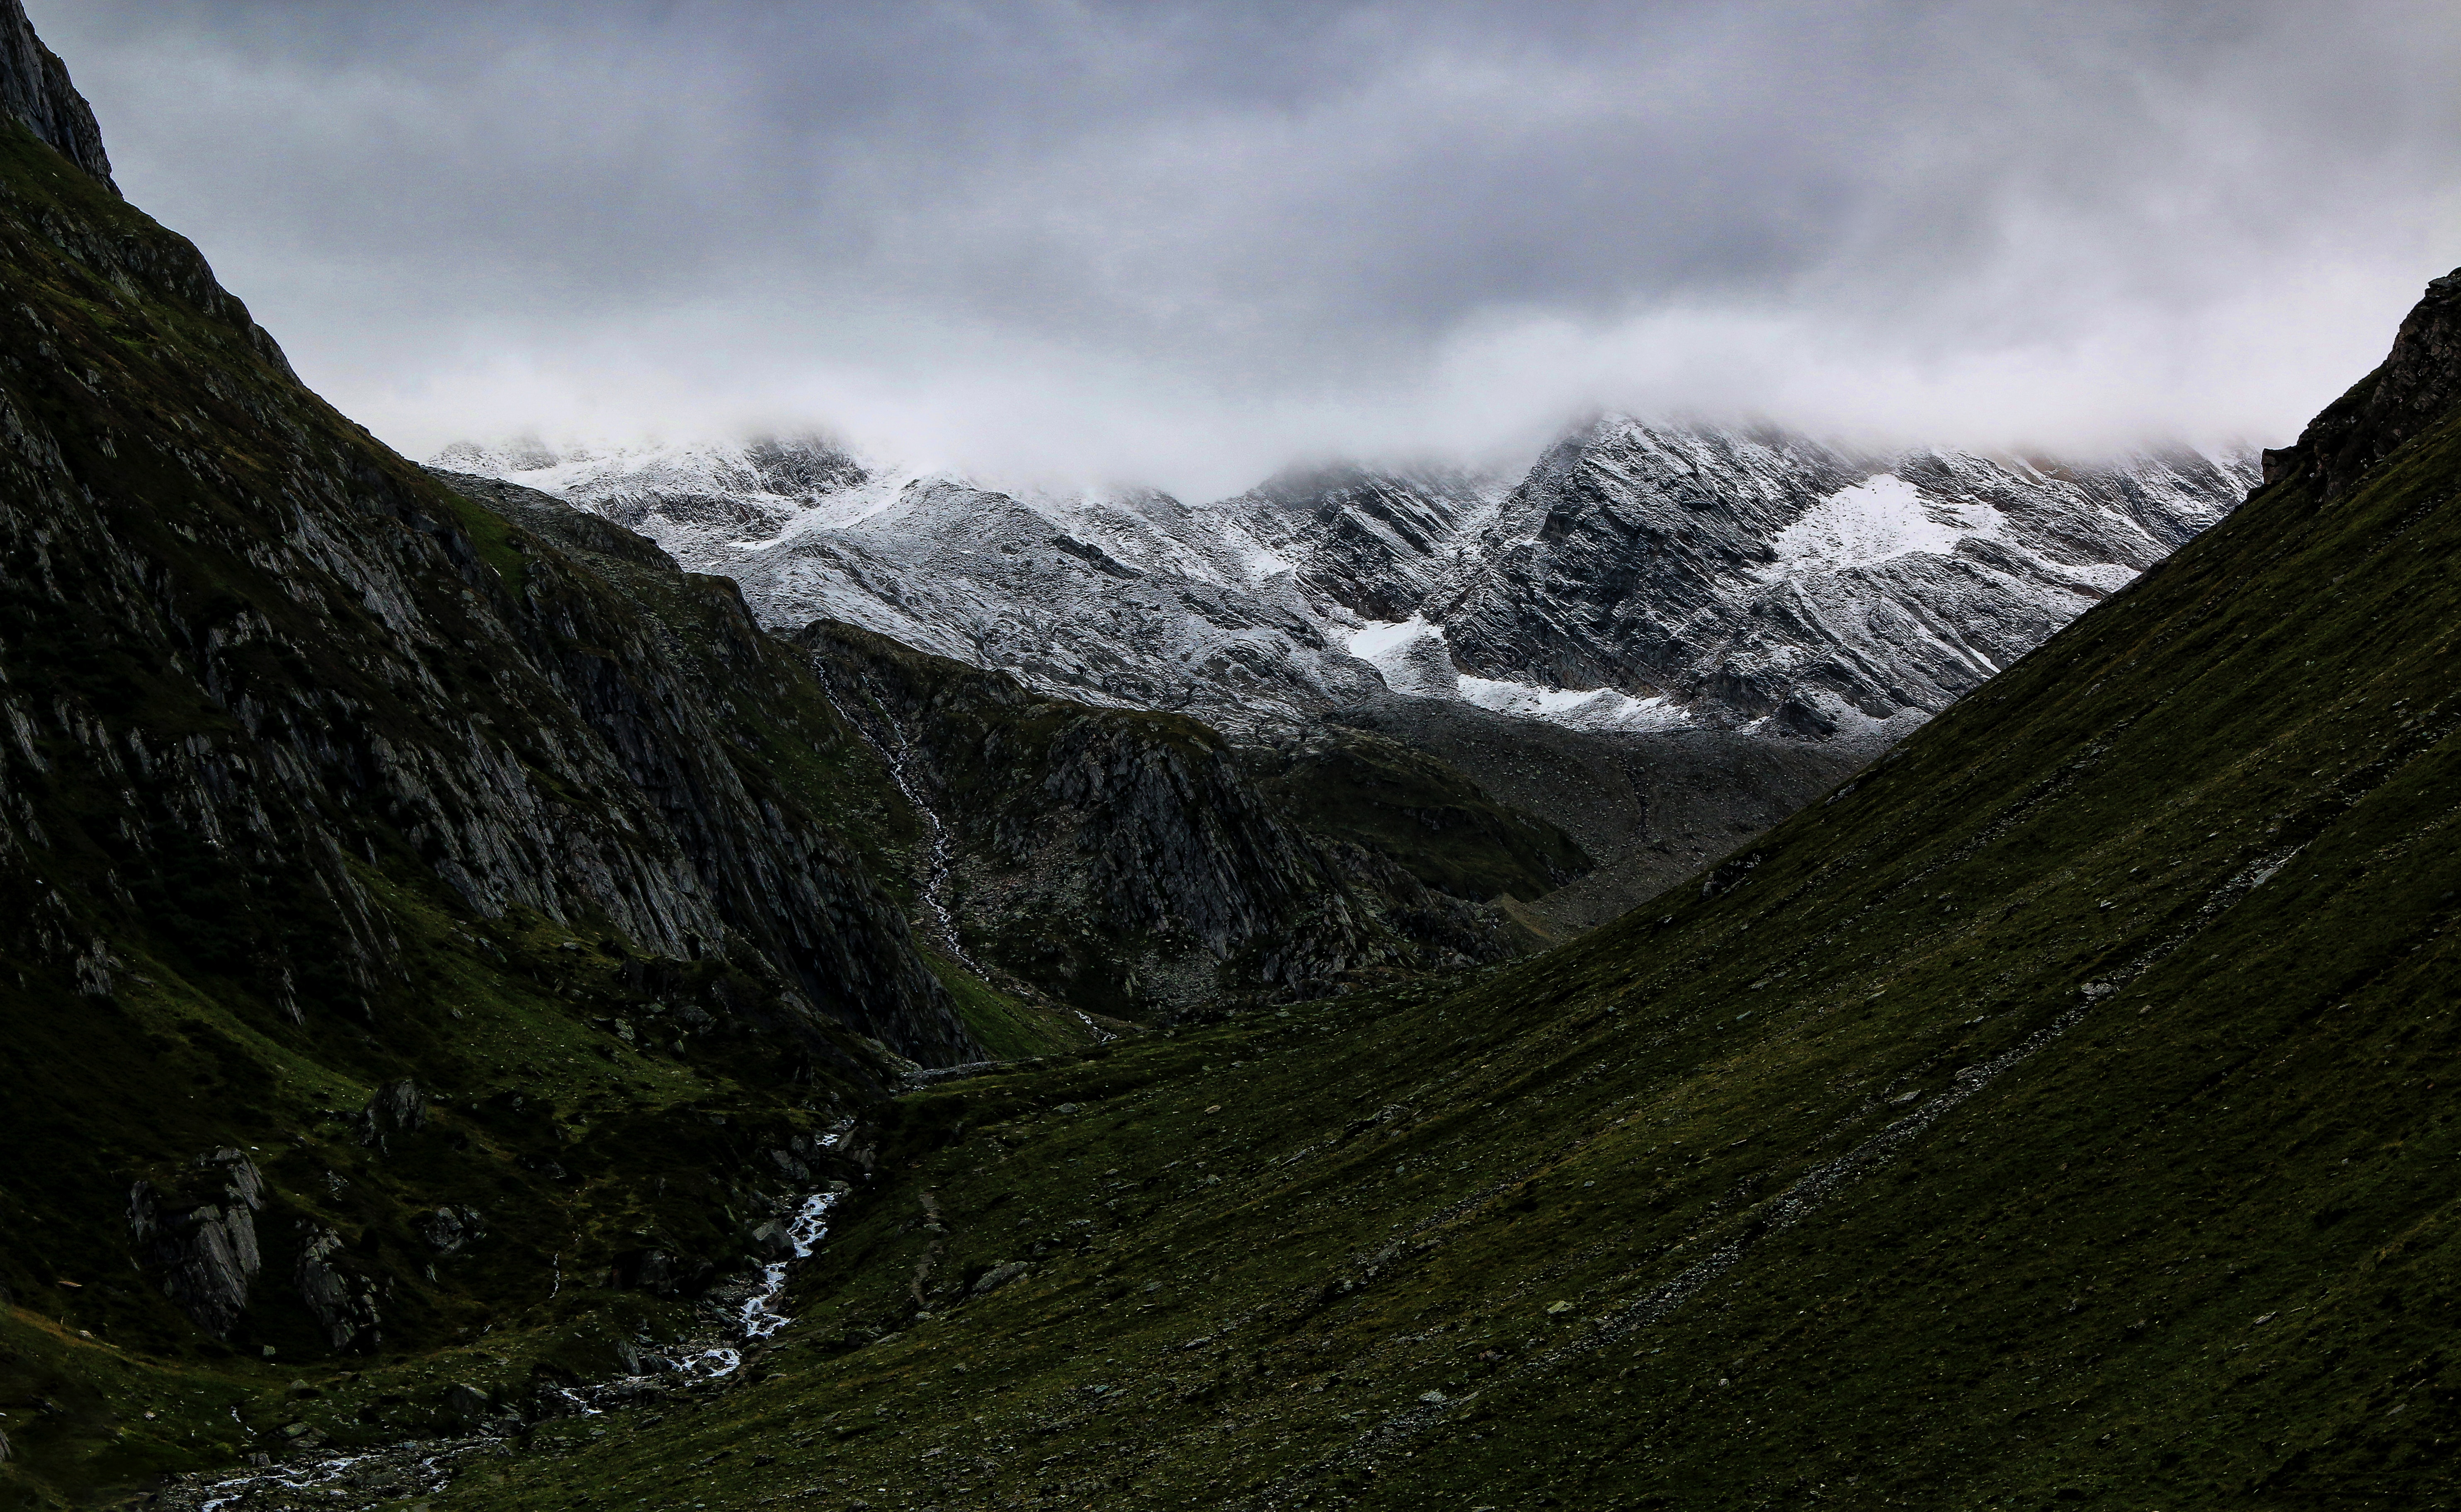
mountainous landforms, highland, mountain, nature, mountain range, wilderness, sky, cloud, valley, fell, mountain pass, mount scenery, alps, massif, terrain, hill station, landscape, grass, ridge, snow, glacial landform, moraine, tree, cirque, hill, meteorological phenomenon, national park, fjord, escarpment, rock, elevation